New Jersey (pilot boat)

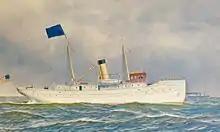
New Jersey pilot boat by Antonio Jacobsen, ca. 1903.

In 1902, the steam pilot-boat "New Jersey" was built by A. C. Brown & Sons of Tottenville, Staten Island for the New York and New Jersey Pilot Boat Association.